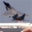
Label: airplane